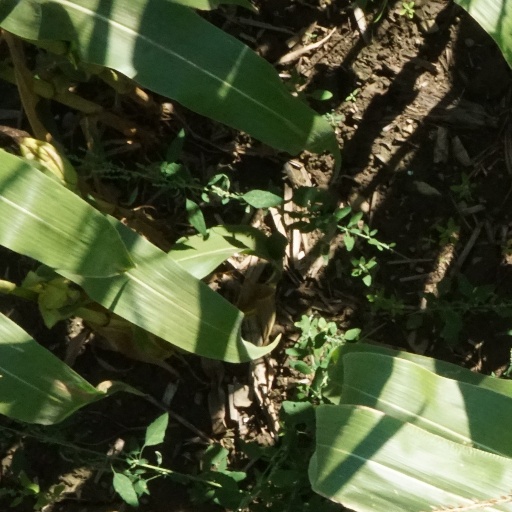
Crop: maize; corn